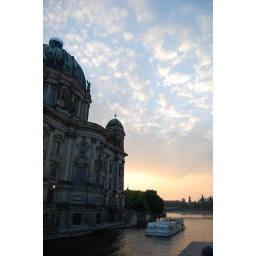
The Berlin Catherdral as seen from the bridge over river Spree.